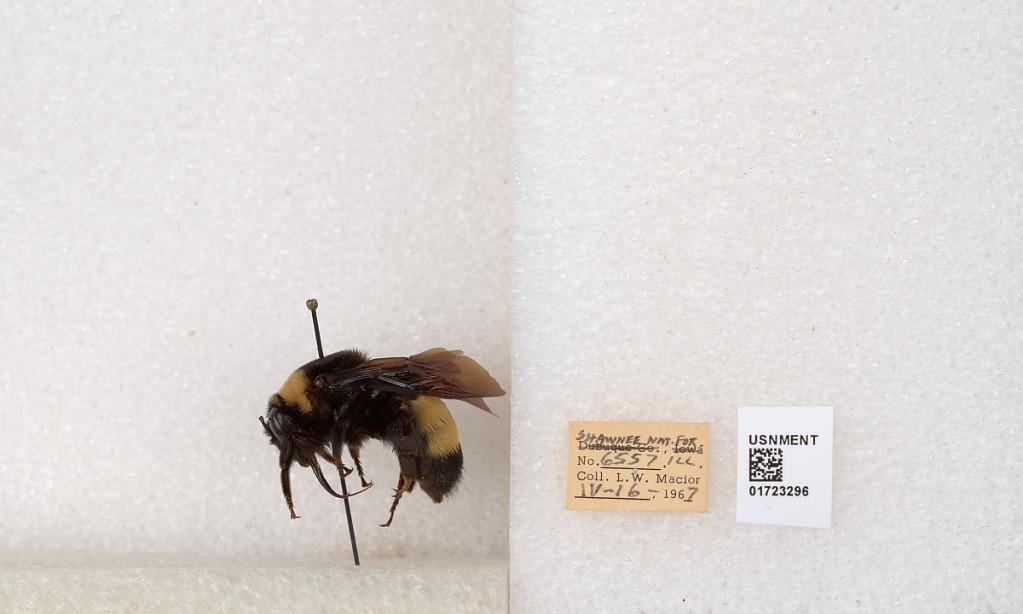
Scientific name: Bombus (Bombus) nevadensis auricormus
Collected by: L. Macior
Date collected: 1967-4-16
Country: United States
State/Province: Illinois
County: Johnson
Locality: Shawnee National Forest
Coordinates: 37.5114, -88.8011